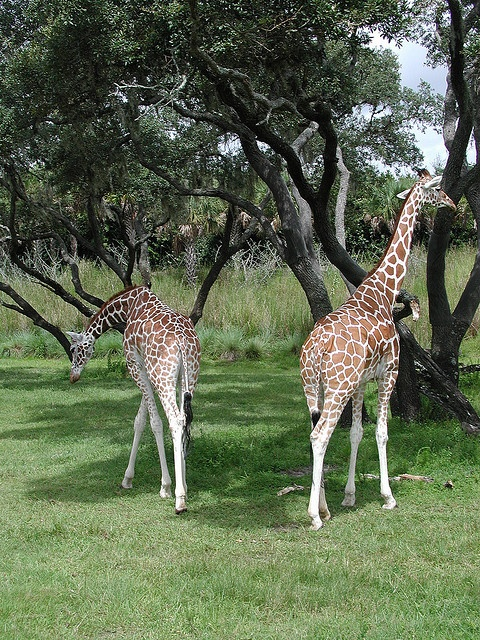
Two giraffes walking in the grass, towards trees.
Two giraffes walking around under trees in the shade.
Two giraffes standing next to each other on grass.
two giraffes standing underneath leafy trees in the grass
Two giraffes are standing on a green field.